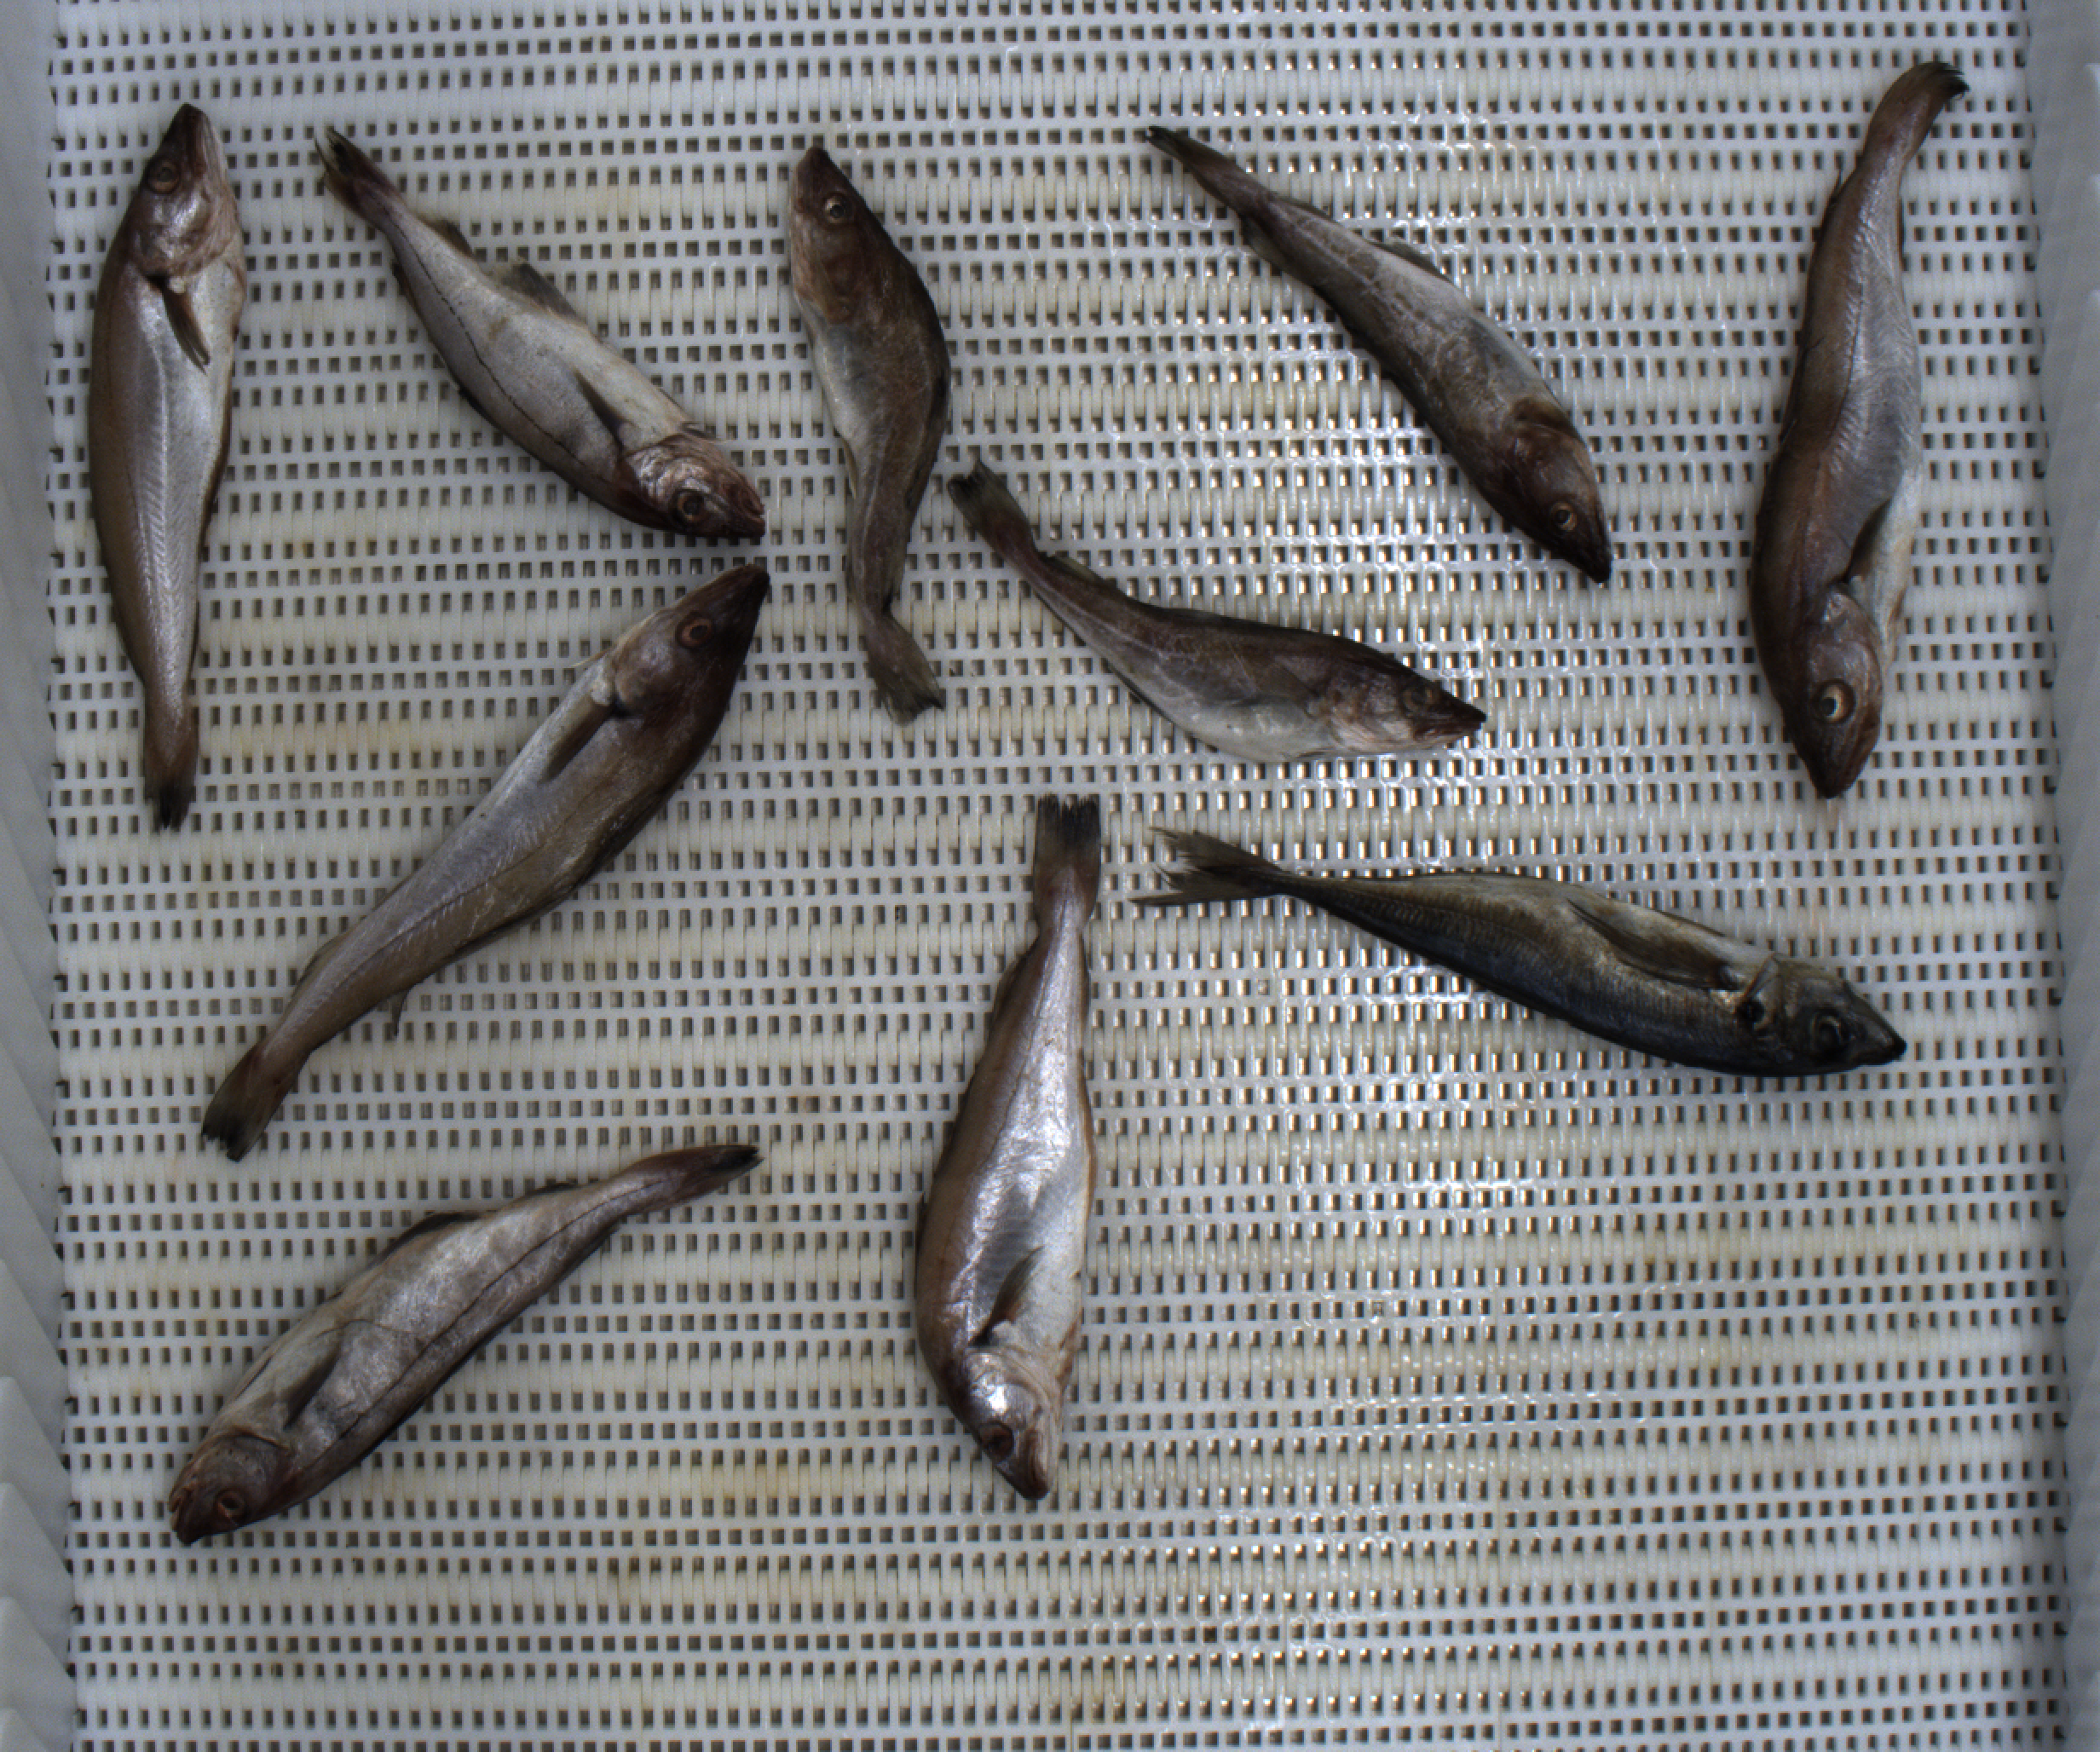
Total fish: 10
Cod: 3
Haddock: 2
Whiting: 4
Hake: 0
Horse mackerel: 1
Saithe: 0
Other: 0